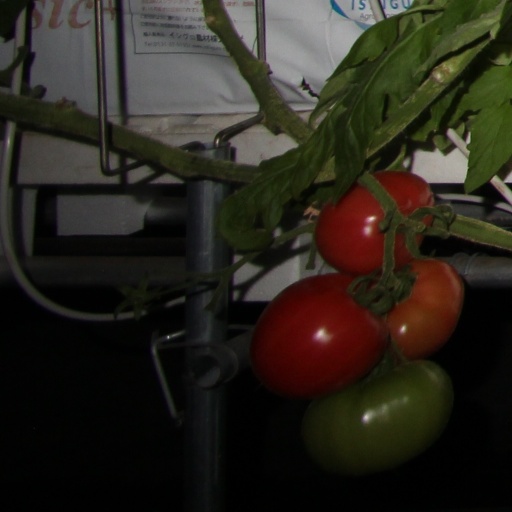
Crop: tomato